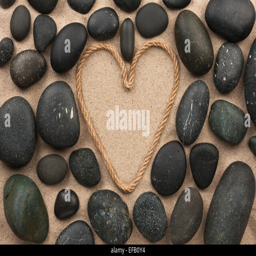
beautiful frame of rope in the form of heart with black stones , on the sand